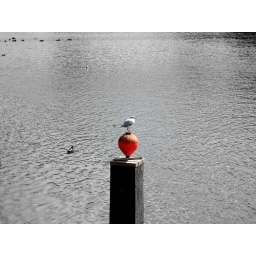
A bird perched on a buoy in the river Dee in Chester.